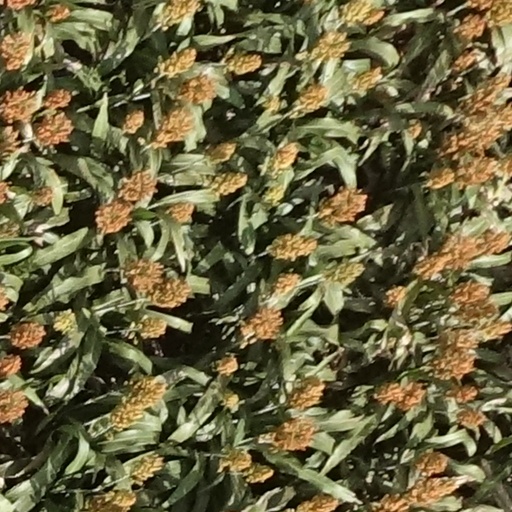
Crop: sorghum